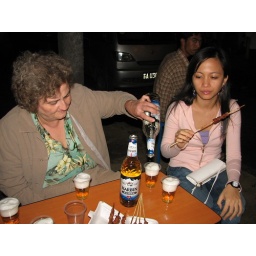
Harbin Beer at a table set up by a Xinjiang restaurant barbecueing lamb skewers on the street in Nanjing, China